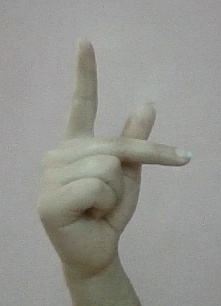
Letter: dha